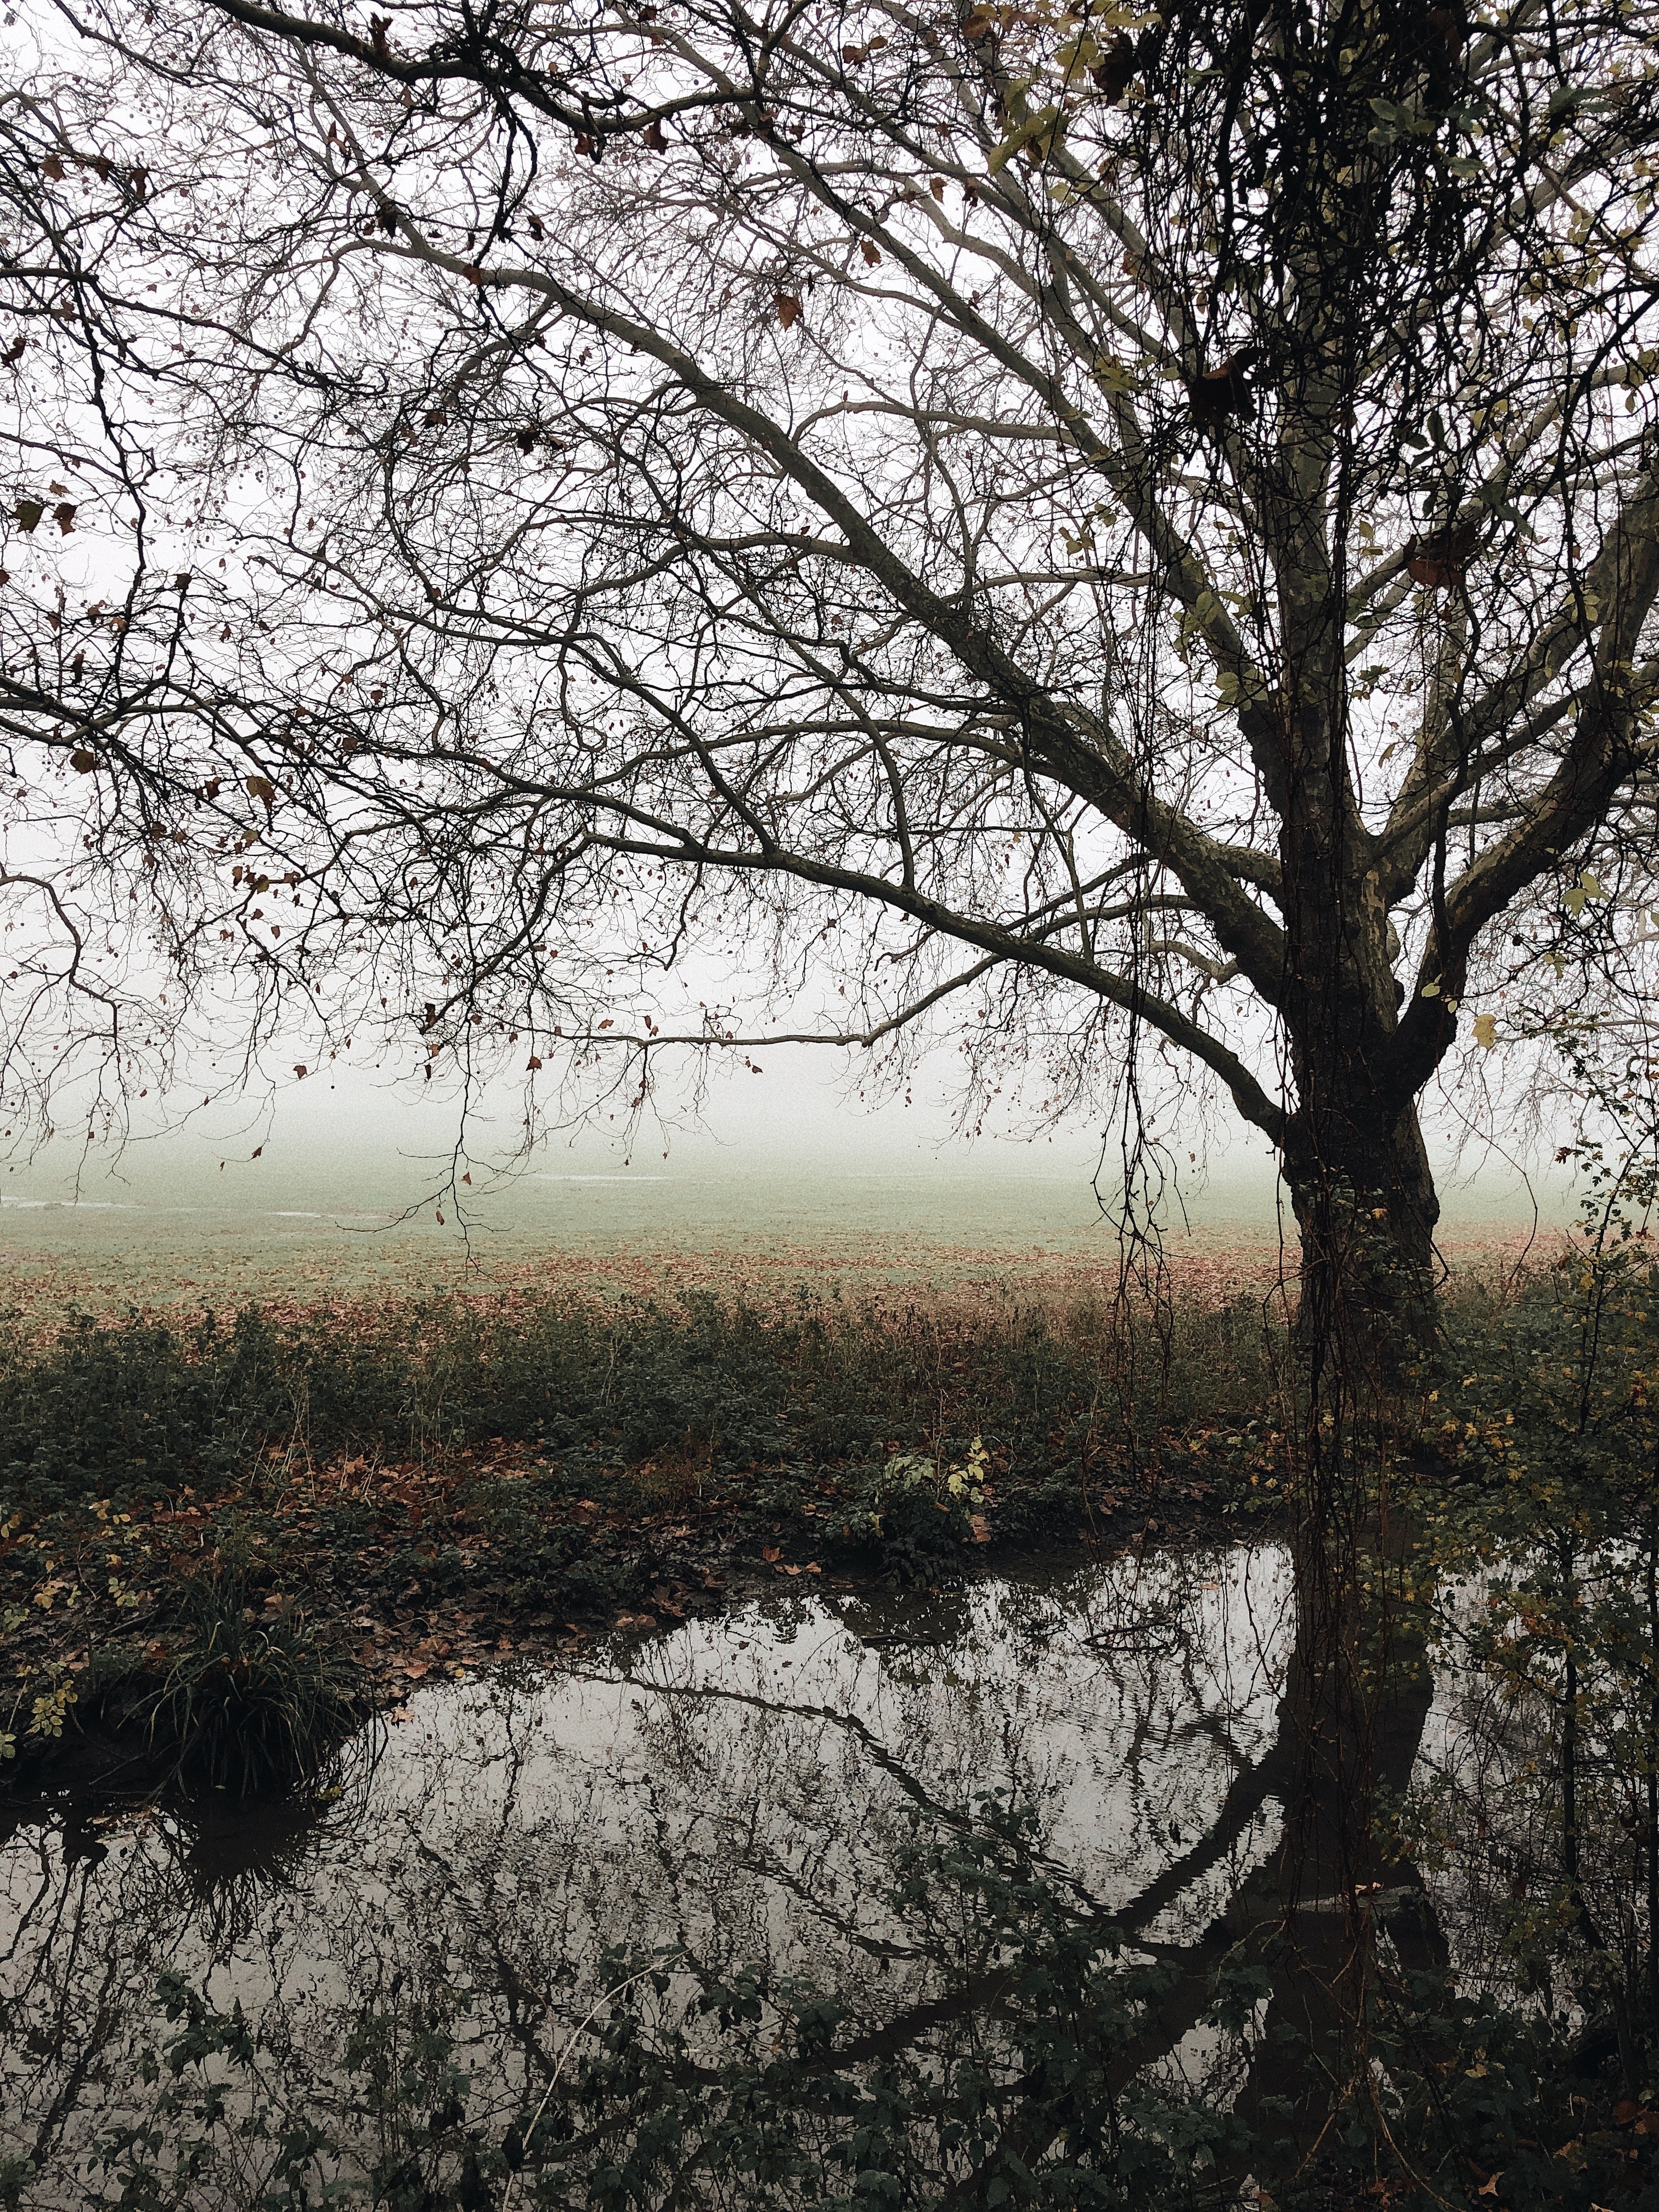
natural landscape, tree, nature, sky, atmospheric phenomenon, branch, water, natural environment, morning, reflection, woody plant, atmosphere, sunlight, winter, plant, forest, grass, woodland, leaf, landscape, spring, cloud, mist, bank, twig, river, rural area, photography, fog, wood, trunk, autumn